Wood fuel

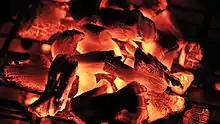
Charcoal, a derivative of wood, was traditionally an important fuel in ironmaking and other processes

Wood has been used as fuel for millennia. Historically, it was limited in use only by the distribution of technology required to make a spark. Heat derived from wood is still common throughout much of the world. Early examples included a fire constructed inside a tent. Fires were constructed on the ground, and a smoke hole in the top of the tent allowed the smoke to escape by convection.